Shahi lychee

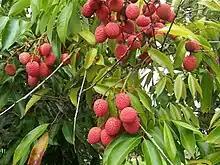
Litchi fruits

Shahi litchi is a variety of litchi grown in Muzaffarpur district and some neighbouring districts of in the Indian state of Bihar. (for example in Mehsi block in East Champaran district ).